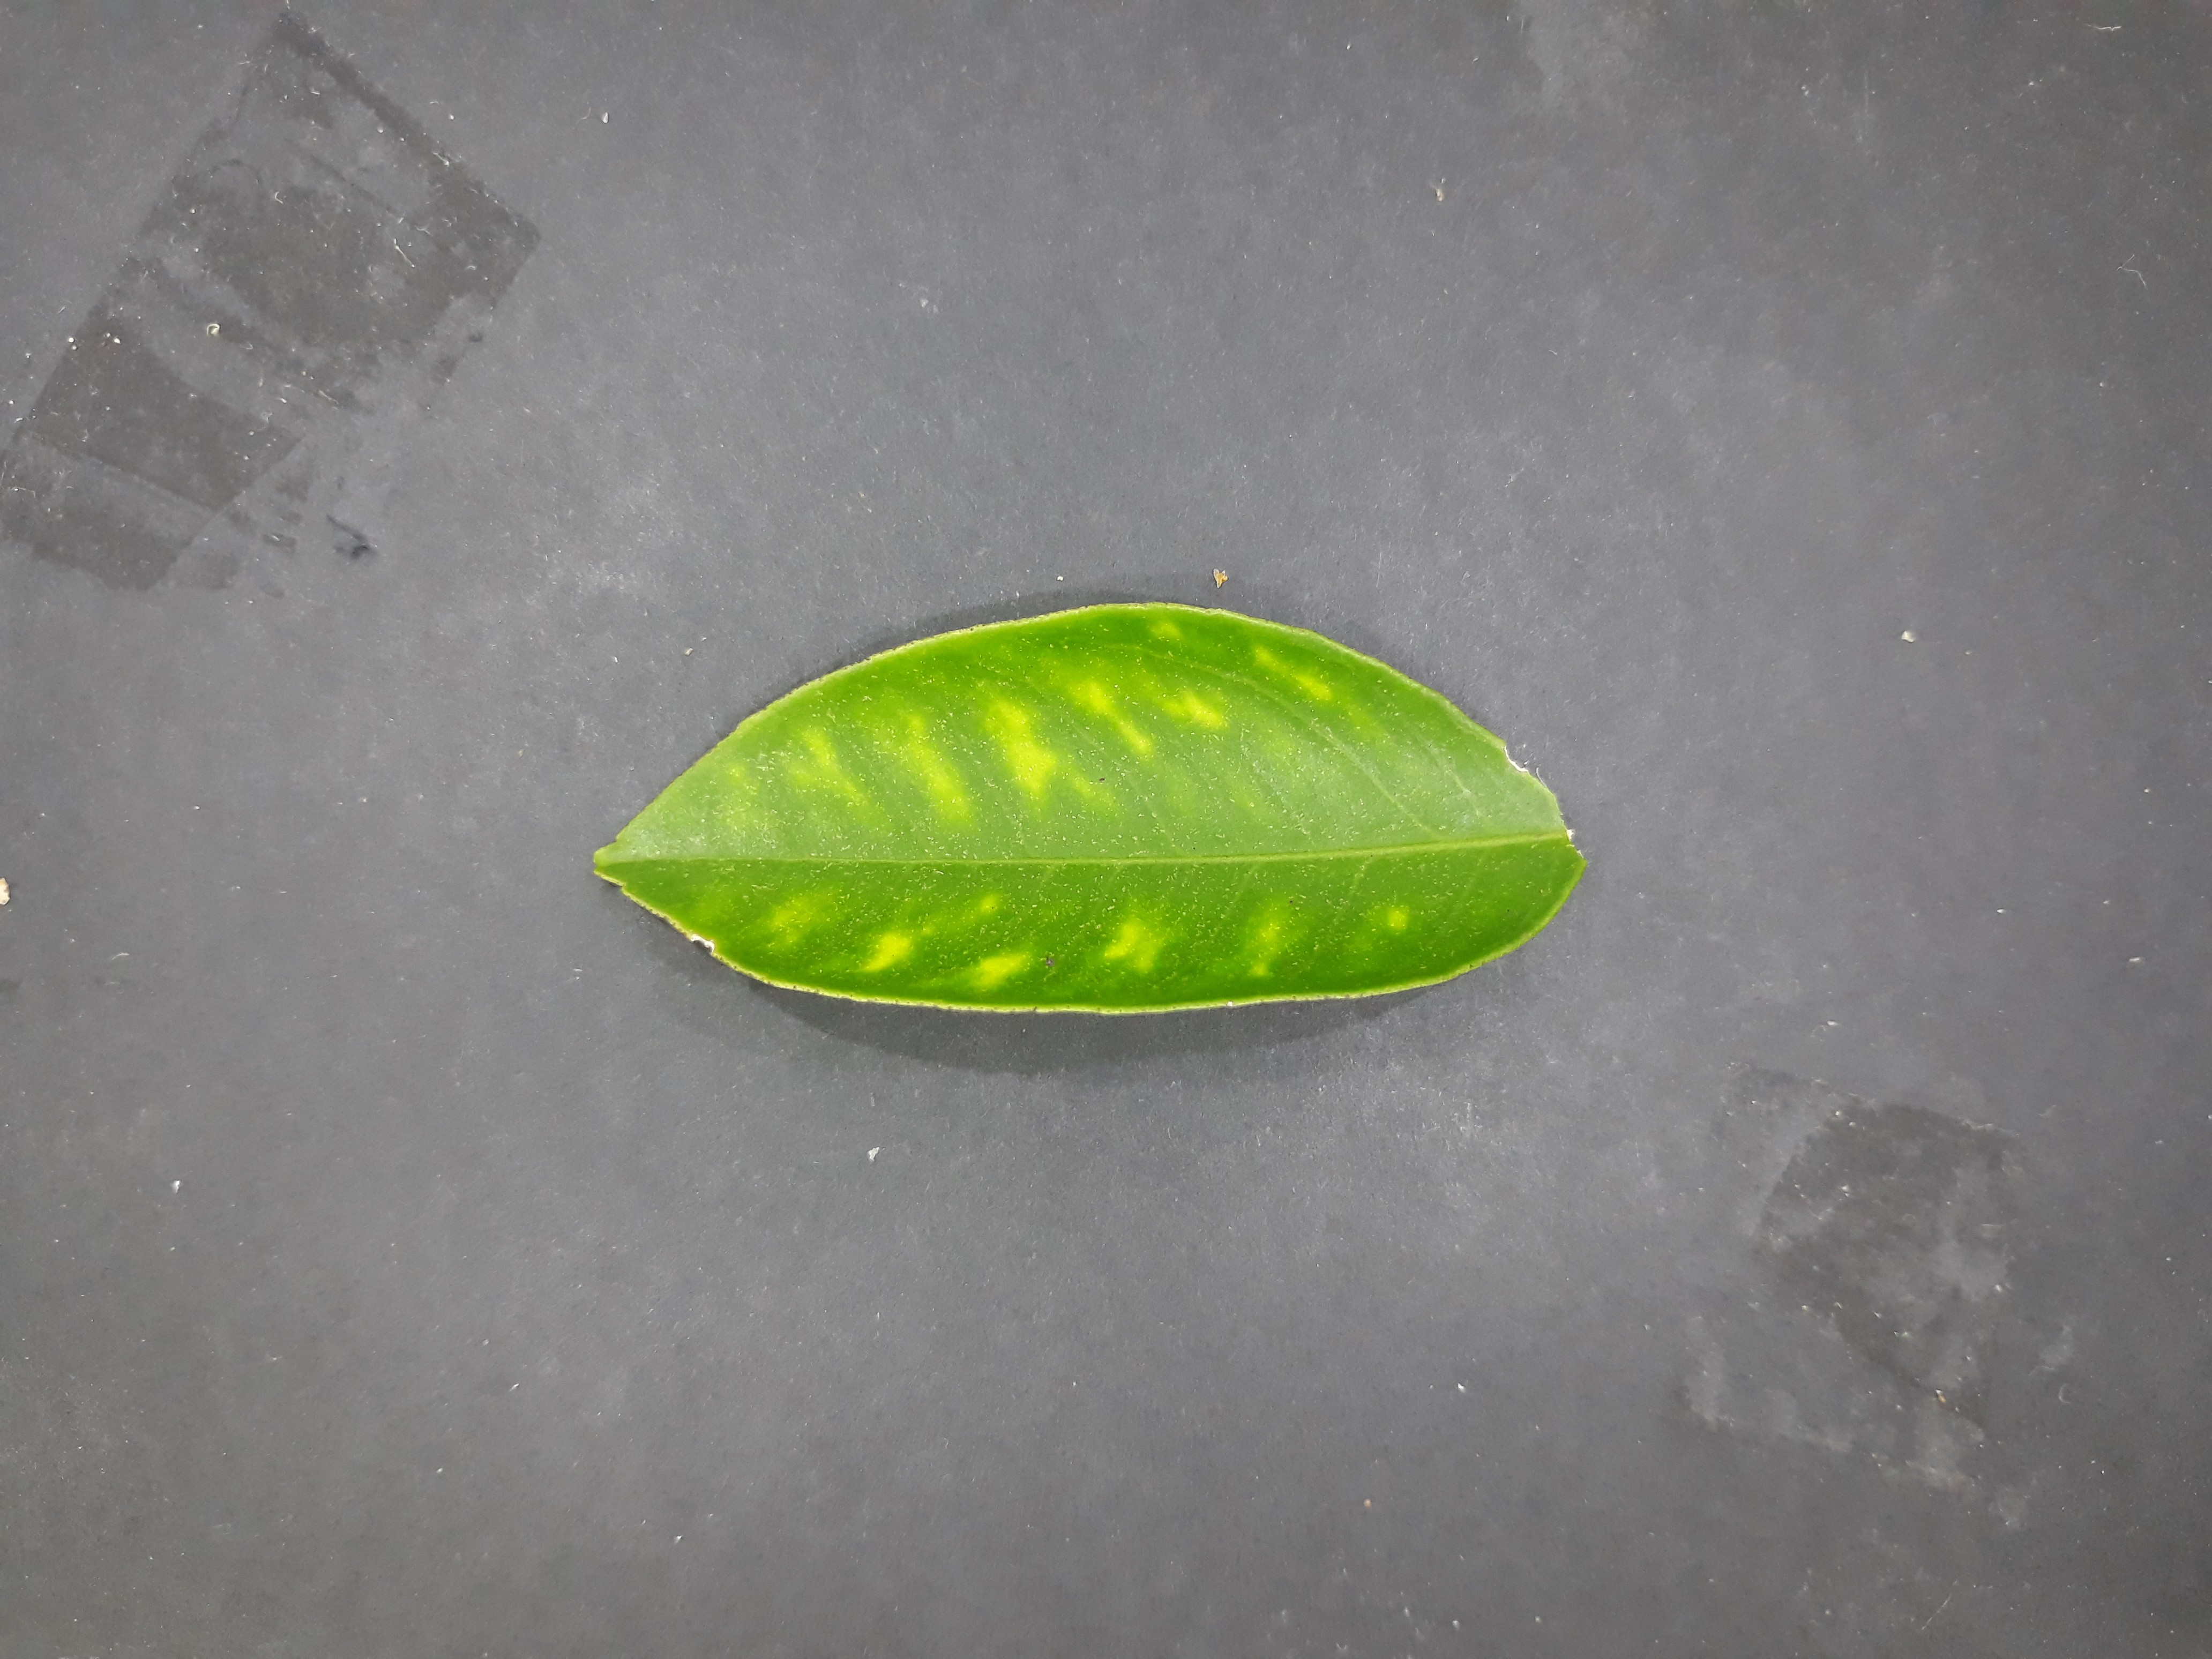
Label: Manganese deficiency (Mn)